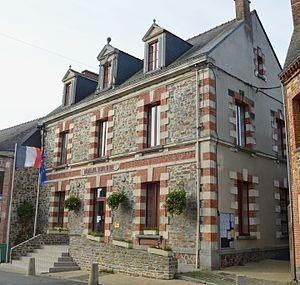
Mairie - Saint-Aubin-des-Châteaux (Loire-Atlantique)